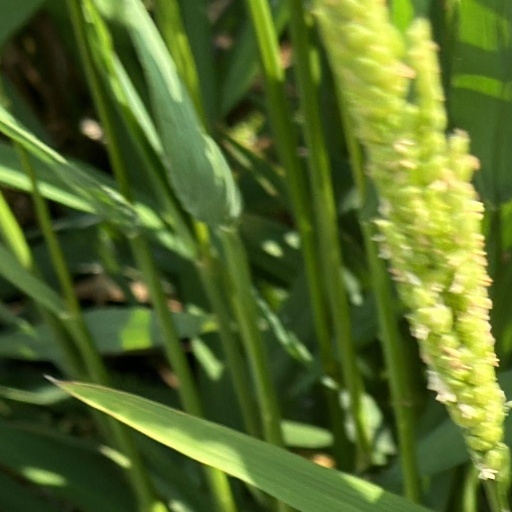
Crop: rice